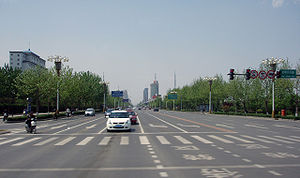
Handan
Gade i Handan
Handan er en kinesisk storby og by på præfekturniveau i den sydlige del af provinsen Hebei i Folkerepublikken Kina. Præfekturet har et areal på 12,000 km², og befolkningen anslås til 8,5 millioner mennesker, hvoraf 1.39 millioner bor i selve byen Handan.